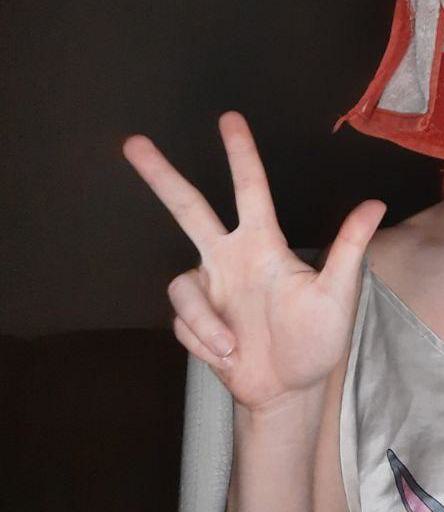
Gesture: three2